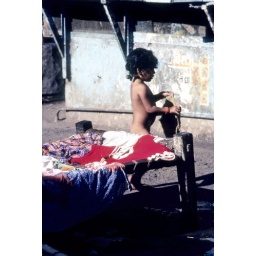
String beds... sleeping at night, drying clothes in day